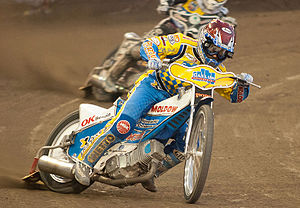
Stal Gorzów Wielkopolski / Speedwaykørere / Nuværende bruttotrup / Danske speedwaykørere
N. Pedersen
Stal Gorzów Wielkopolski er en polsk speedwayhold fra hovedestaden Gorzów Wielkopolski. Forekomme i landets bedste liga – Speedway Ekstraliga.